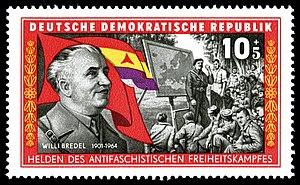
Cette liste recense les personnalités figurant sur les timbres-poste d'Allemagne fédérale, de la République Démocratique d'Allemagne, des diverses zones d'occupation alliées, de la Sarre, du Troisième Reich, de la République de Weimar, de l'Empire Allemand ainsi que des divers petits royaumes qui l'ont précédé.